John S. Elliott

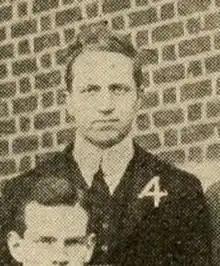
Ellott pictured in the 1912 Virginia football team photo

John Speed Elliott (May 9, 1889 – February 13, 1950) was an American college football player and coach. He served as the head football coach at the University of Virginia for one season, in 1912, compiling a record of 6–3.